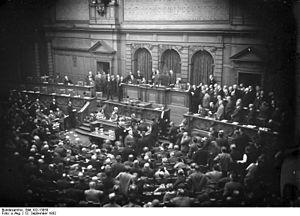
1932 est une année bissextile commençant un vendredi.